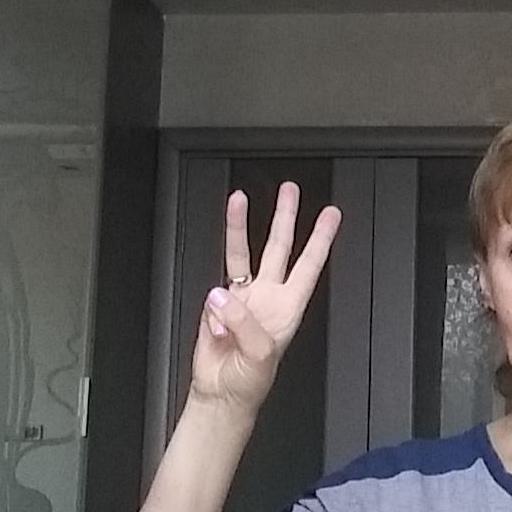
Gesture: three